The Drop (2022 film)

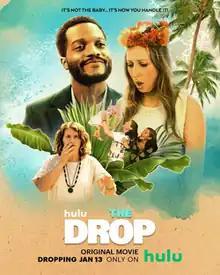
Official release poster

The Drop is a 2022 American comedy film directed by Sarah Adina Smith, written by Smith and Joshua Leonard, and starring Anna Konkle and Jermaine Fowler. It premiered at the 2022 Tribeca Film Festival and was released on Hulu on January 13, 2023. It received mixed reviews from critics.